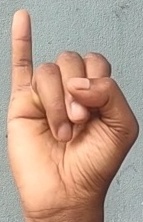
ASL sign: I